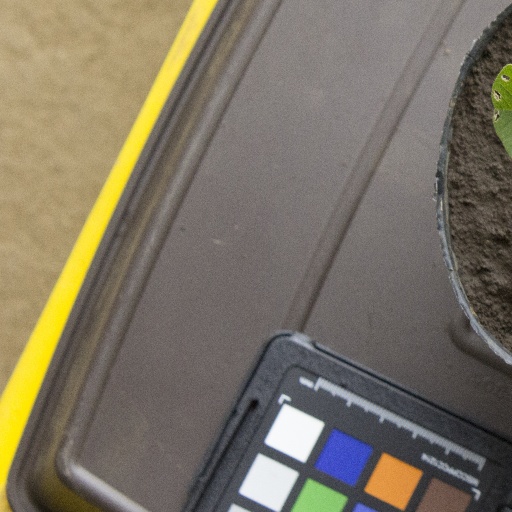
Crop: soybean